Keikhosrow Shahrokh

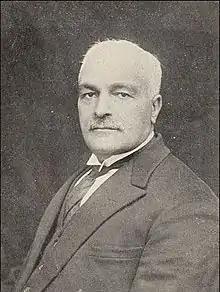
Keikhosrow Shahrokh

(1864 in Kerman, Sublime State of Persia – 1939) was the mastermind and designer of the mausoleum for Persian poet Ferdowsi at his burial site in the city of Tus. He is often credited with sparking the Persian nationalist movement which took place under the Pahlavi dynasty. Shahrokh helped reinstate Aryan pride in Iran through excavations of ancient relics near the Iranian city of Kerman. During his tenure in Iran's Revival Party he bolstered Iranian nationalism with numerous speeches and rallies across Shiraz, Kerman, and Tehran. As elected representative of the Zoroastrian community, he was an active member of the Iranian parliament. He is best known for his role in the 1925 transition of the official calendar from the Islamic calendar of Hejri Ghamarei to the Iranian civil calendar, also known as "Hejri shamsi".